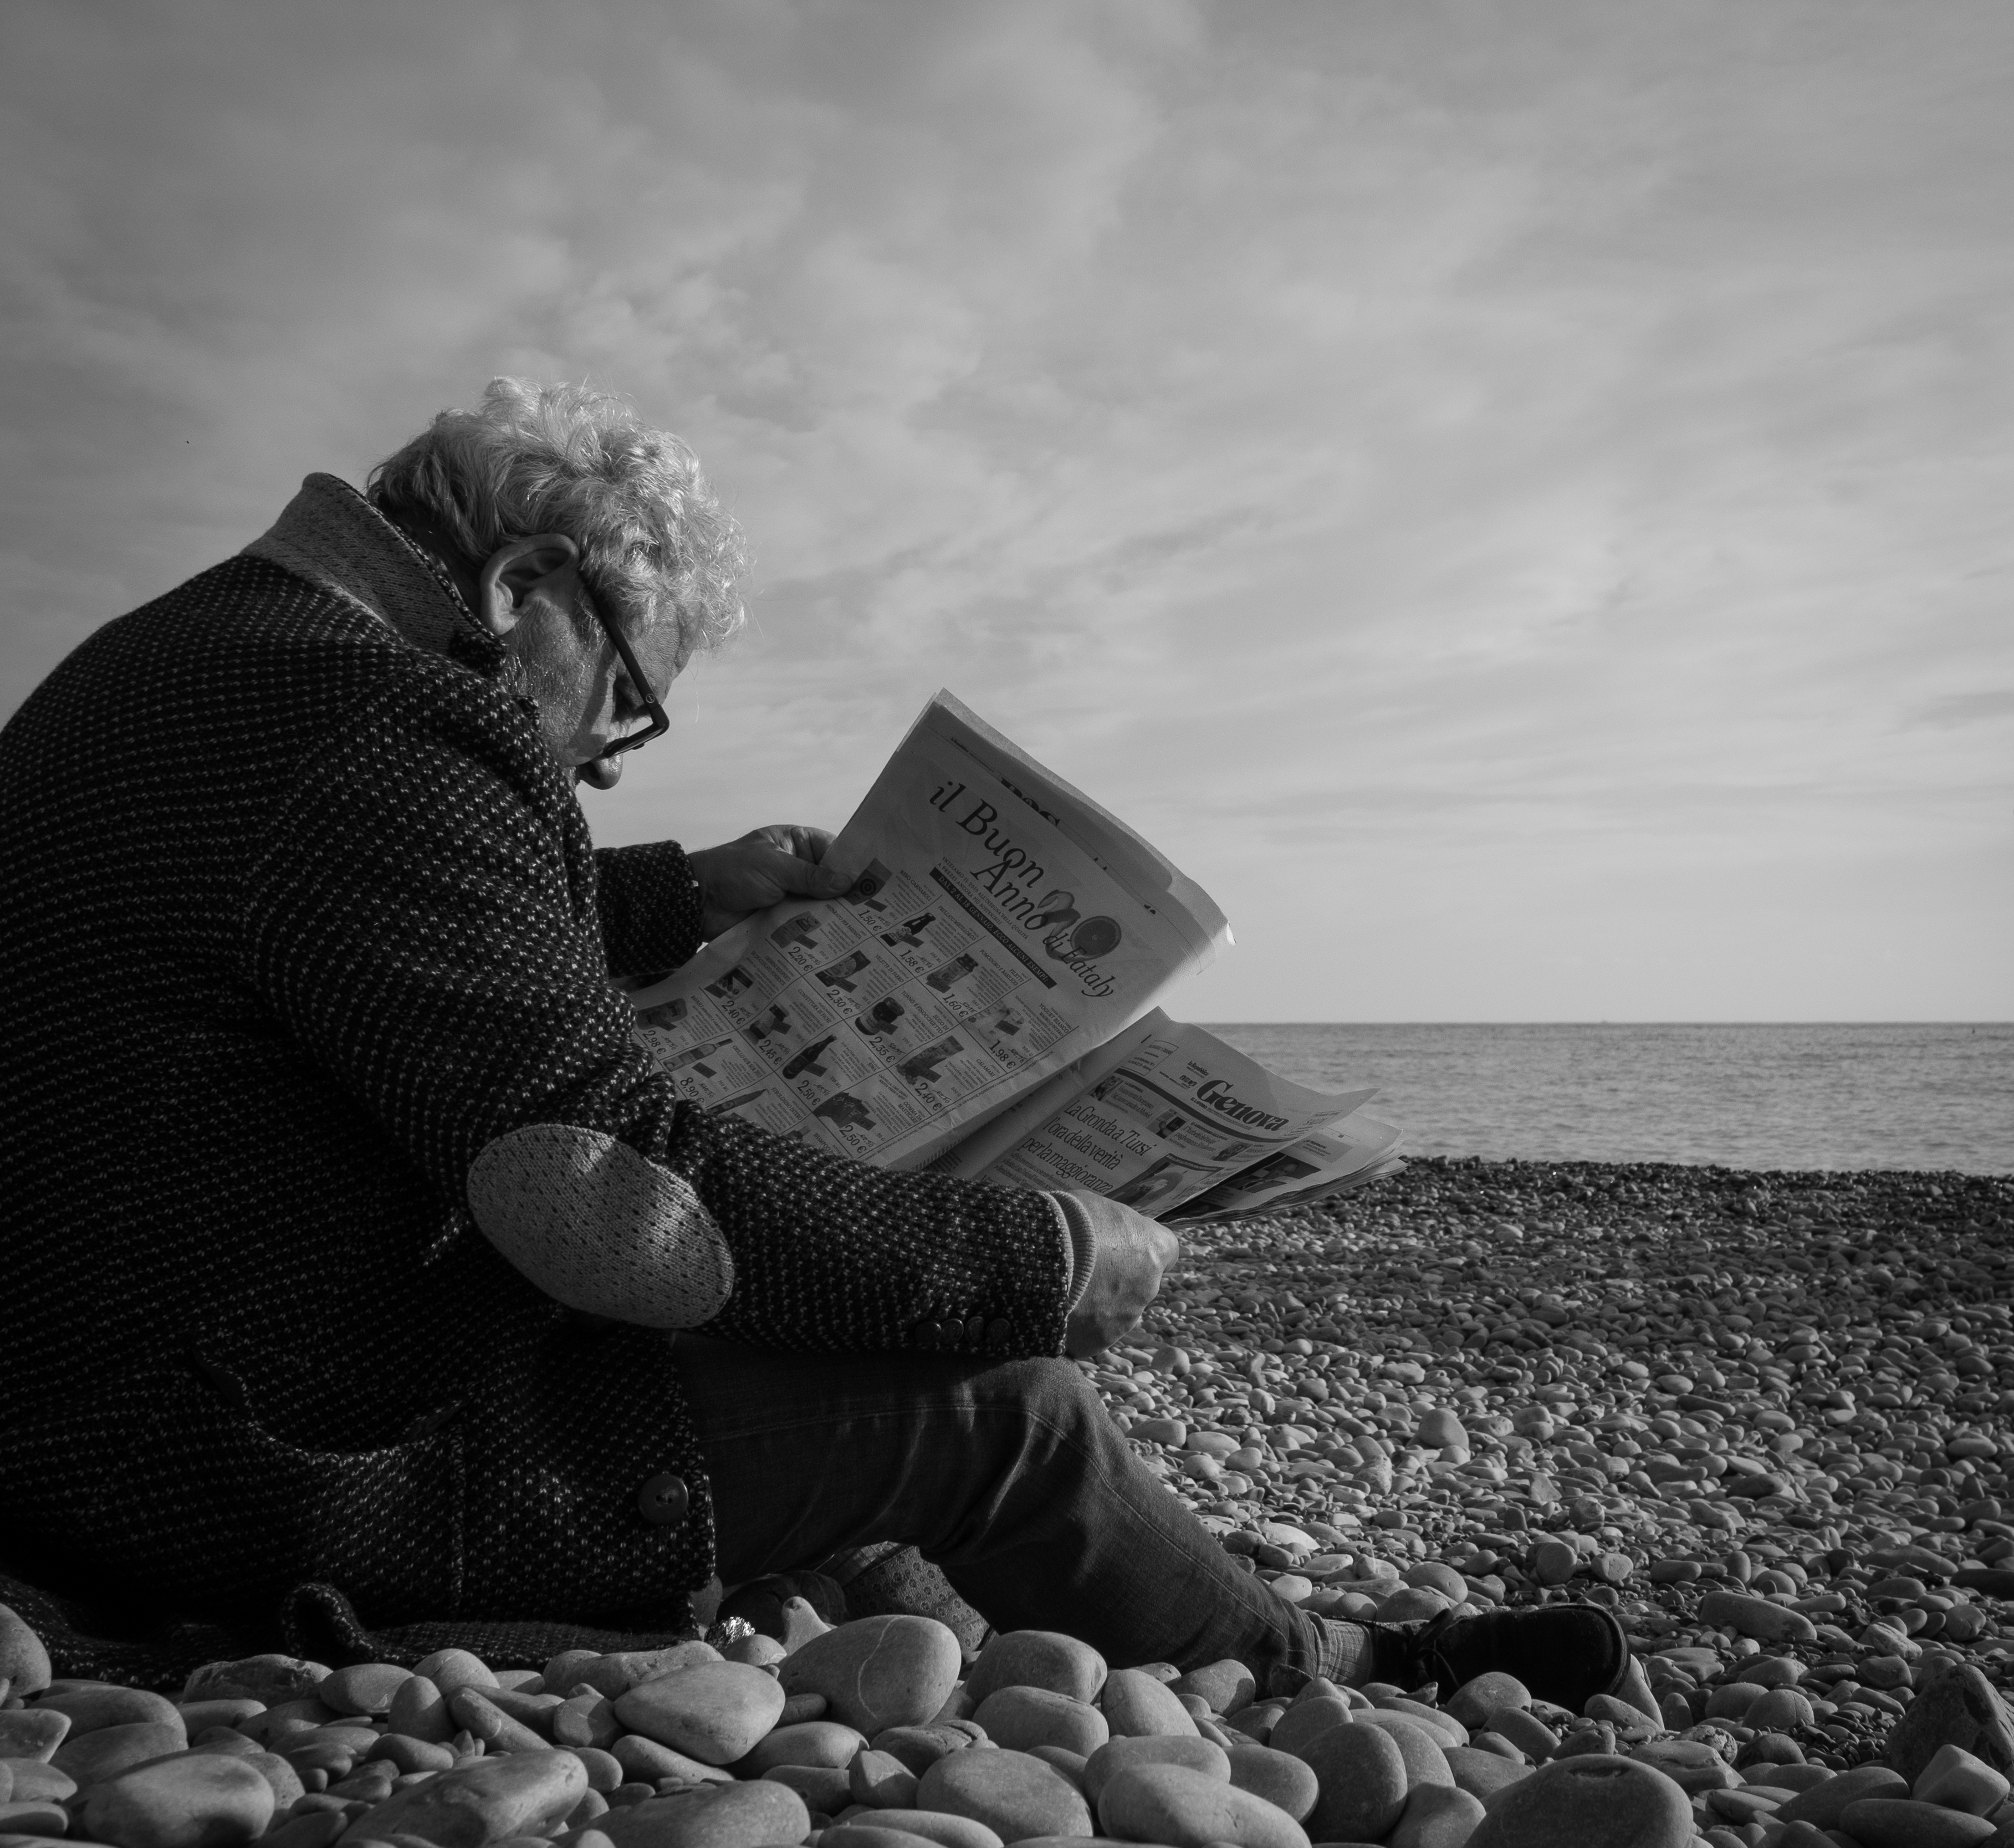
hand, rock, person, black and white, white, street, photography, love, sitting, black, monochrome, streetphotography, flickr, thomas, olympus, photograph, omd, image, fuji, leica, emotion, monochrom, leuthard, hcb, thomasleuthard, interaction, monochrome photography, human positions